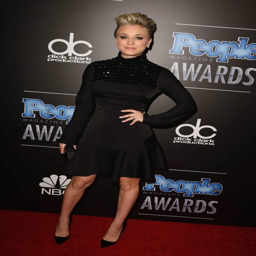
actor in a little black dress at awards